Carrer de Tarragona

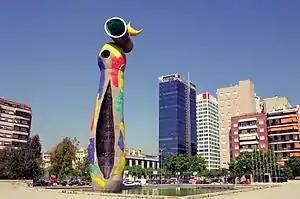
Joan Miró's "Dona i Ocell (Woman and bird)", in the Parc de Joan Miró, with two of the street's high-rises behind: Torre Núñez y Navarro and Edificio Tarragona

There's a Barcelona Metro station named after the street: Tarragona. Sants Estació metro station is also near, albeit on the other end of the street.